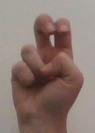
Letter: toot